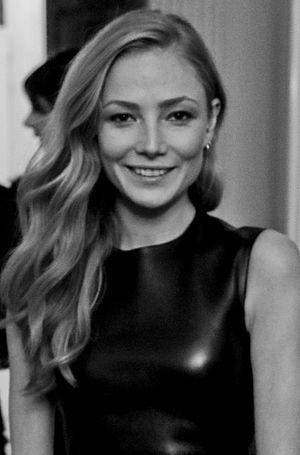
Clara Paget, née le 12 septembre 1988 à Londres, est une actrice anglaise. Elle est notamment connue pour interpréter la célèbre pirate Anne Bonny dans la série Black Sails.
Black Sails est une série télévisée américaine en 38 épisodes de 49 à 65 minutes créée par Jonathan E. Steinberg et Robert Levine, diffusée entre le 25 janvier 2014 et le 2 avril 2017 sur la chaîne Starz et à partir du 14 février 2014 sur Super Channel au Canada.